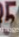
Number: 5